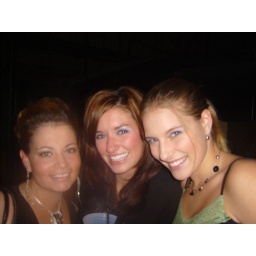
after being drenched in water tower